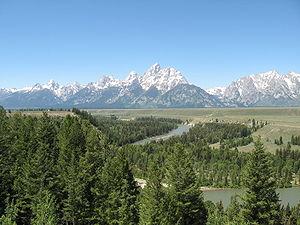
Le Snake ou plus communément la Snake River est une rivière américaine, qui coule dans le nord-ouest du pays. Son nom signifie « serpent » en anglais ; il a probablement dérivé d'un signe en forme d'un « S » que les Amérindiens Shoshone ont fait avec leurs mains pour imiter la natation des saumons. La rivière Snake mesure 1 670 km de longueur et est le plus long affluent du fleuve Columbia. Il prend sa source dans le Wyoming dans le parc national de Yellowstone avant de poursuivre vers le parc national du Grand Teton. Elle traverse l'État de l'Idaho et forme sa frontière ouest avec l'Oregon. Elle entre ensuite dans l'État de Washington pour rejoindre le fleuve Columbia à Pasco. Son débit moyen est de 1 610 m³/s.